Aletopelta

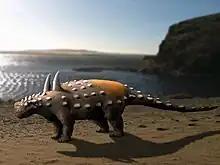
Life restoration

Deméré & Coombs (1996) originally interpreted SDNHM 33909 as an indeterminate nodosaurid that showed similarities with "Edmontonia", "Panoplosaurus" and "Stegopelta" but refrained from naming it as they considered it to be undiagnostic. Ford (2000) considered that SDNHM 33909 formed the clade Stegopeltinae, along with "Stegopelta" and "Glyptodontopelta", within Ankylosauridae based on the presence of a pelvic shield composed of co-ossified hexagonal osteoderms. Ford & Kirkland (2001) also reinterpreted it as an ankylosaurid and considered it to be taxonomically distinct enough to be warranted as a new genus and species. Vickaryous et al. (2004) considered "Aletopelta" as a "nomen dubium" due to the lack of diagnostic characteristics. Arbour & Currie (2015), however, considered it as a valid genus based on new characteristics and found Stegopeltinae to not be a valid clade. Arbour & Currie (2015) additionally recovered "Aletopelta" within a polytomy containing "Liaoningosaurus", "Cedarpelta", "Chuanqilong" and more derived ankylosaurids. A similar position was recovered by Arbour & Evans (2017) and Rivera-Sylva et al. (2018) but also placed "Hylaeosaurus", "Crichtonpelta", "Gobisaurus" and "Shamosaurus" within the polytomy. Park et al. (2019) also placed "Aletopelta" within a polytomy but with the inclusion of "Jinyunpelta", "Nodosaurus" and "Kunbarrasaurus". Although most often being recovered as a basal ankylosaurid, Frauenfelder et al. (2022) found it to be the basalmost nodosaurid.